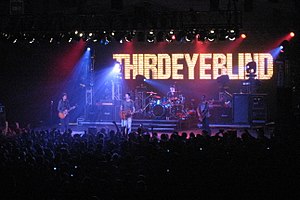
Third Eye Blind
Third Eye Blind er et amerikansk rock-band dannet i 1990'erne i San Francisco.